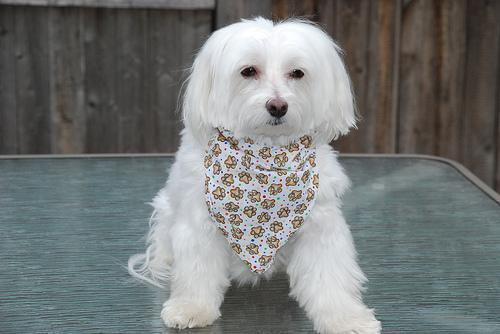
Maltese_dog